Thomas Jenkins (headmaster)

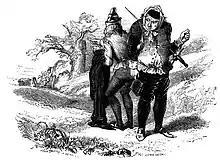
Sir Hugh Evans and Simple from "". The character Sir Hugh Evans may have been inspired by Thomas Jenkins.

Thomas Jenkins was the headmaster of the King Edward VI Grammar School in Stratford-upon-Avon from 1575 to 1579. As such, his claim to fame is that William Shakespeare is considered likely to have been one of his students. No school records from the period survive; however, Jenkins is believed to have been of Welsh extraction, and a Welsh schoolmaster Sir Hugh Evans features in Shakespeare's play "The Merry Wives of Windsor". Jenkins would have taught Shakespeare Latin grammar and literature. It has been speculated that Jenkins taught, and awakened in Shakespeare, an interest in the legendary history of the British Isles, and as such influenced Shakespeare to create plays featuring this material, such as "King Lear" and "Cymbeline".